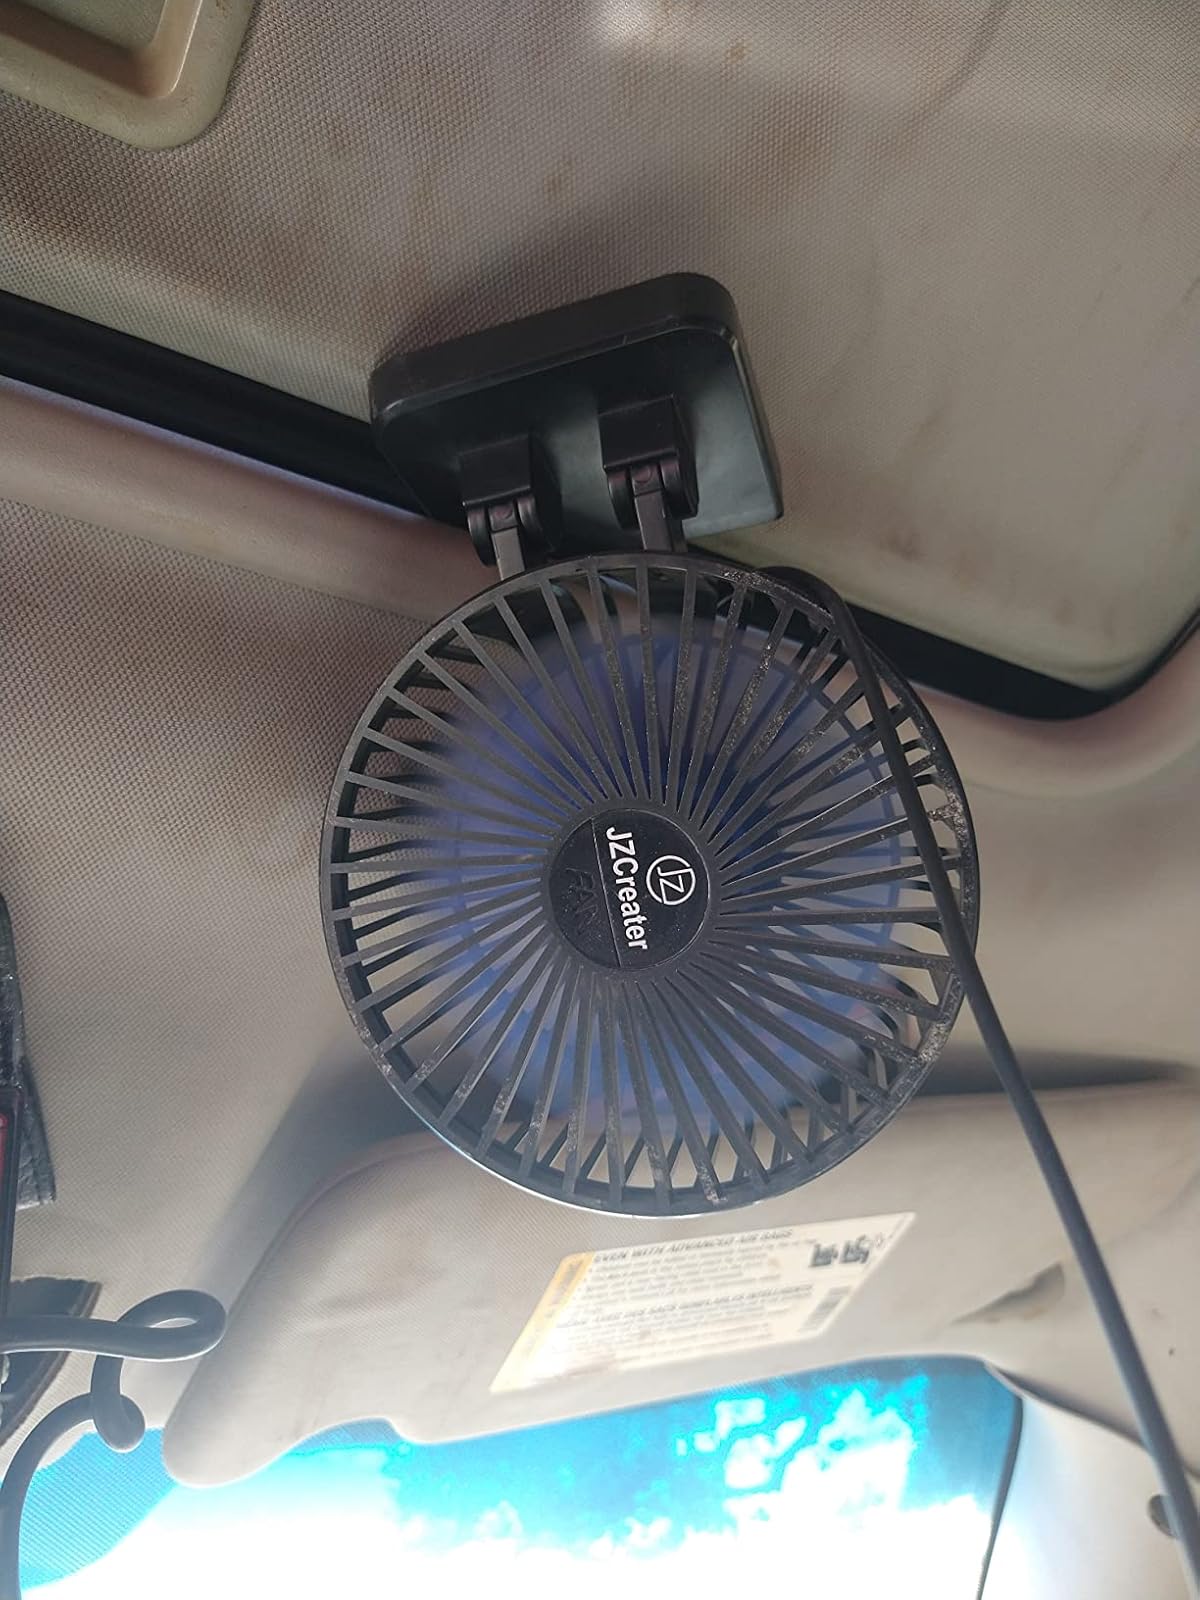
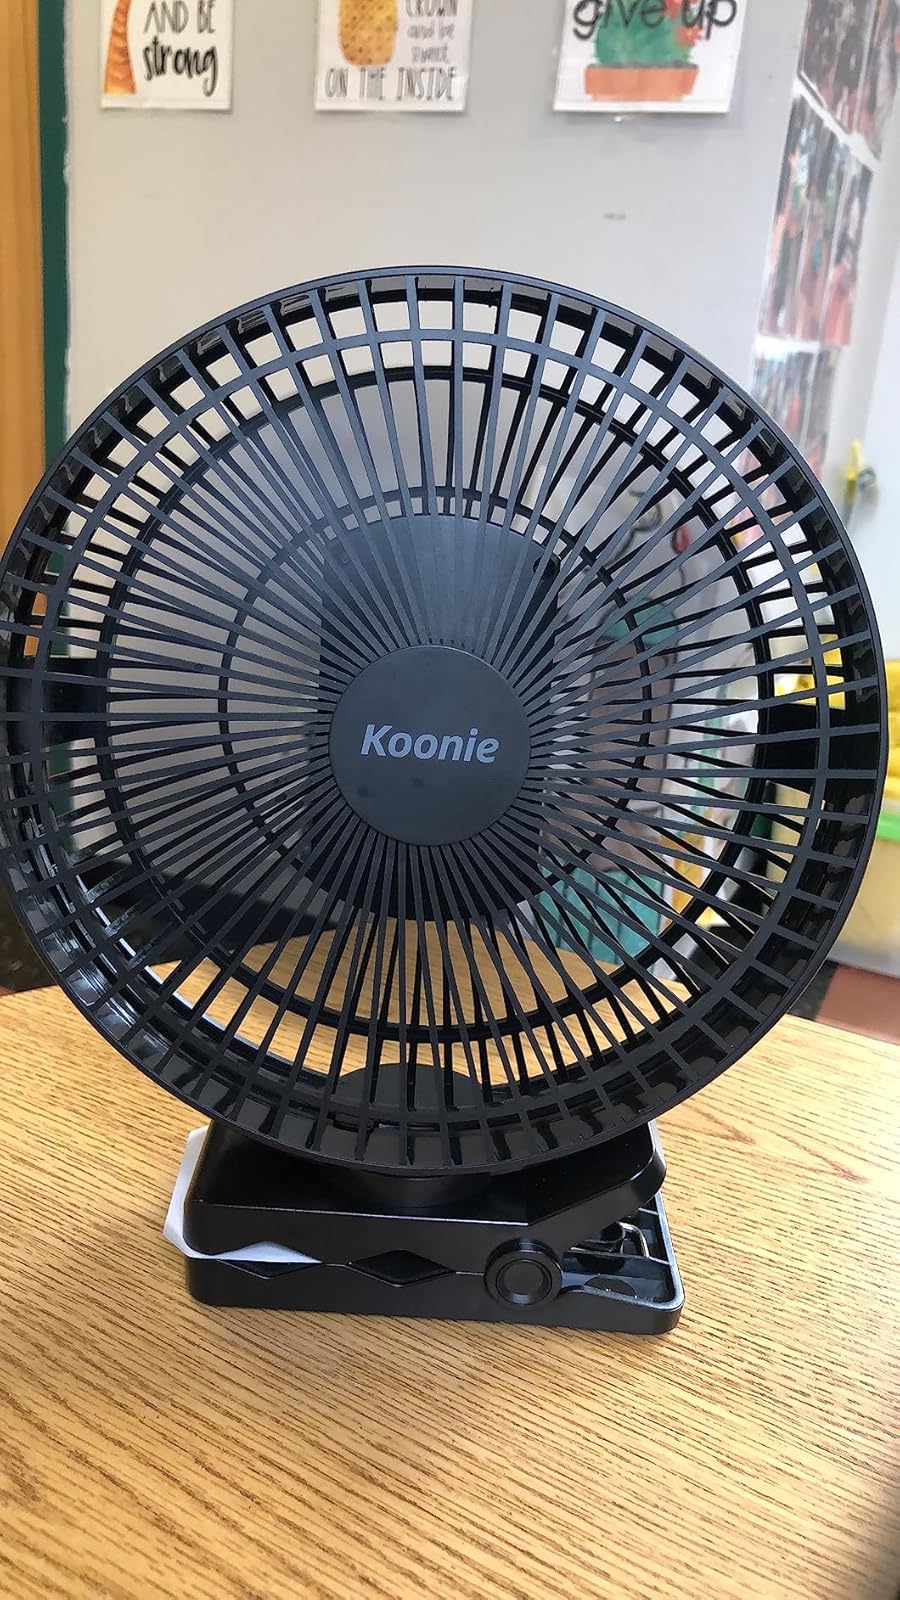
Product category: fan
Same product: no